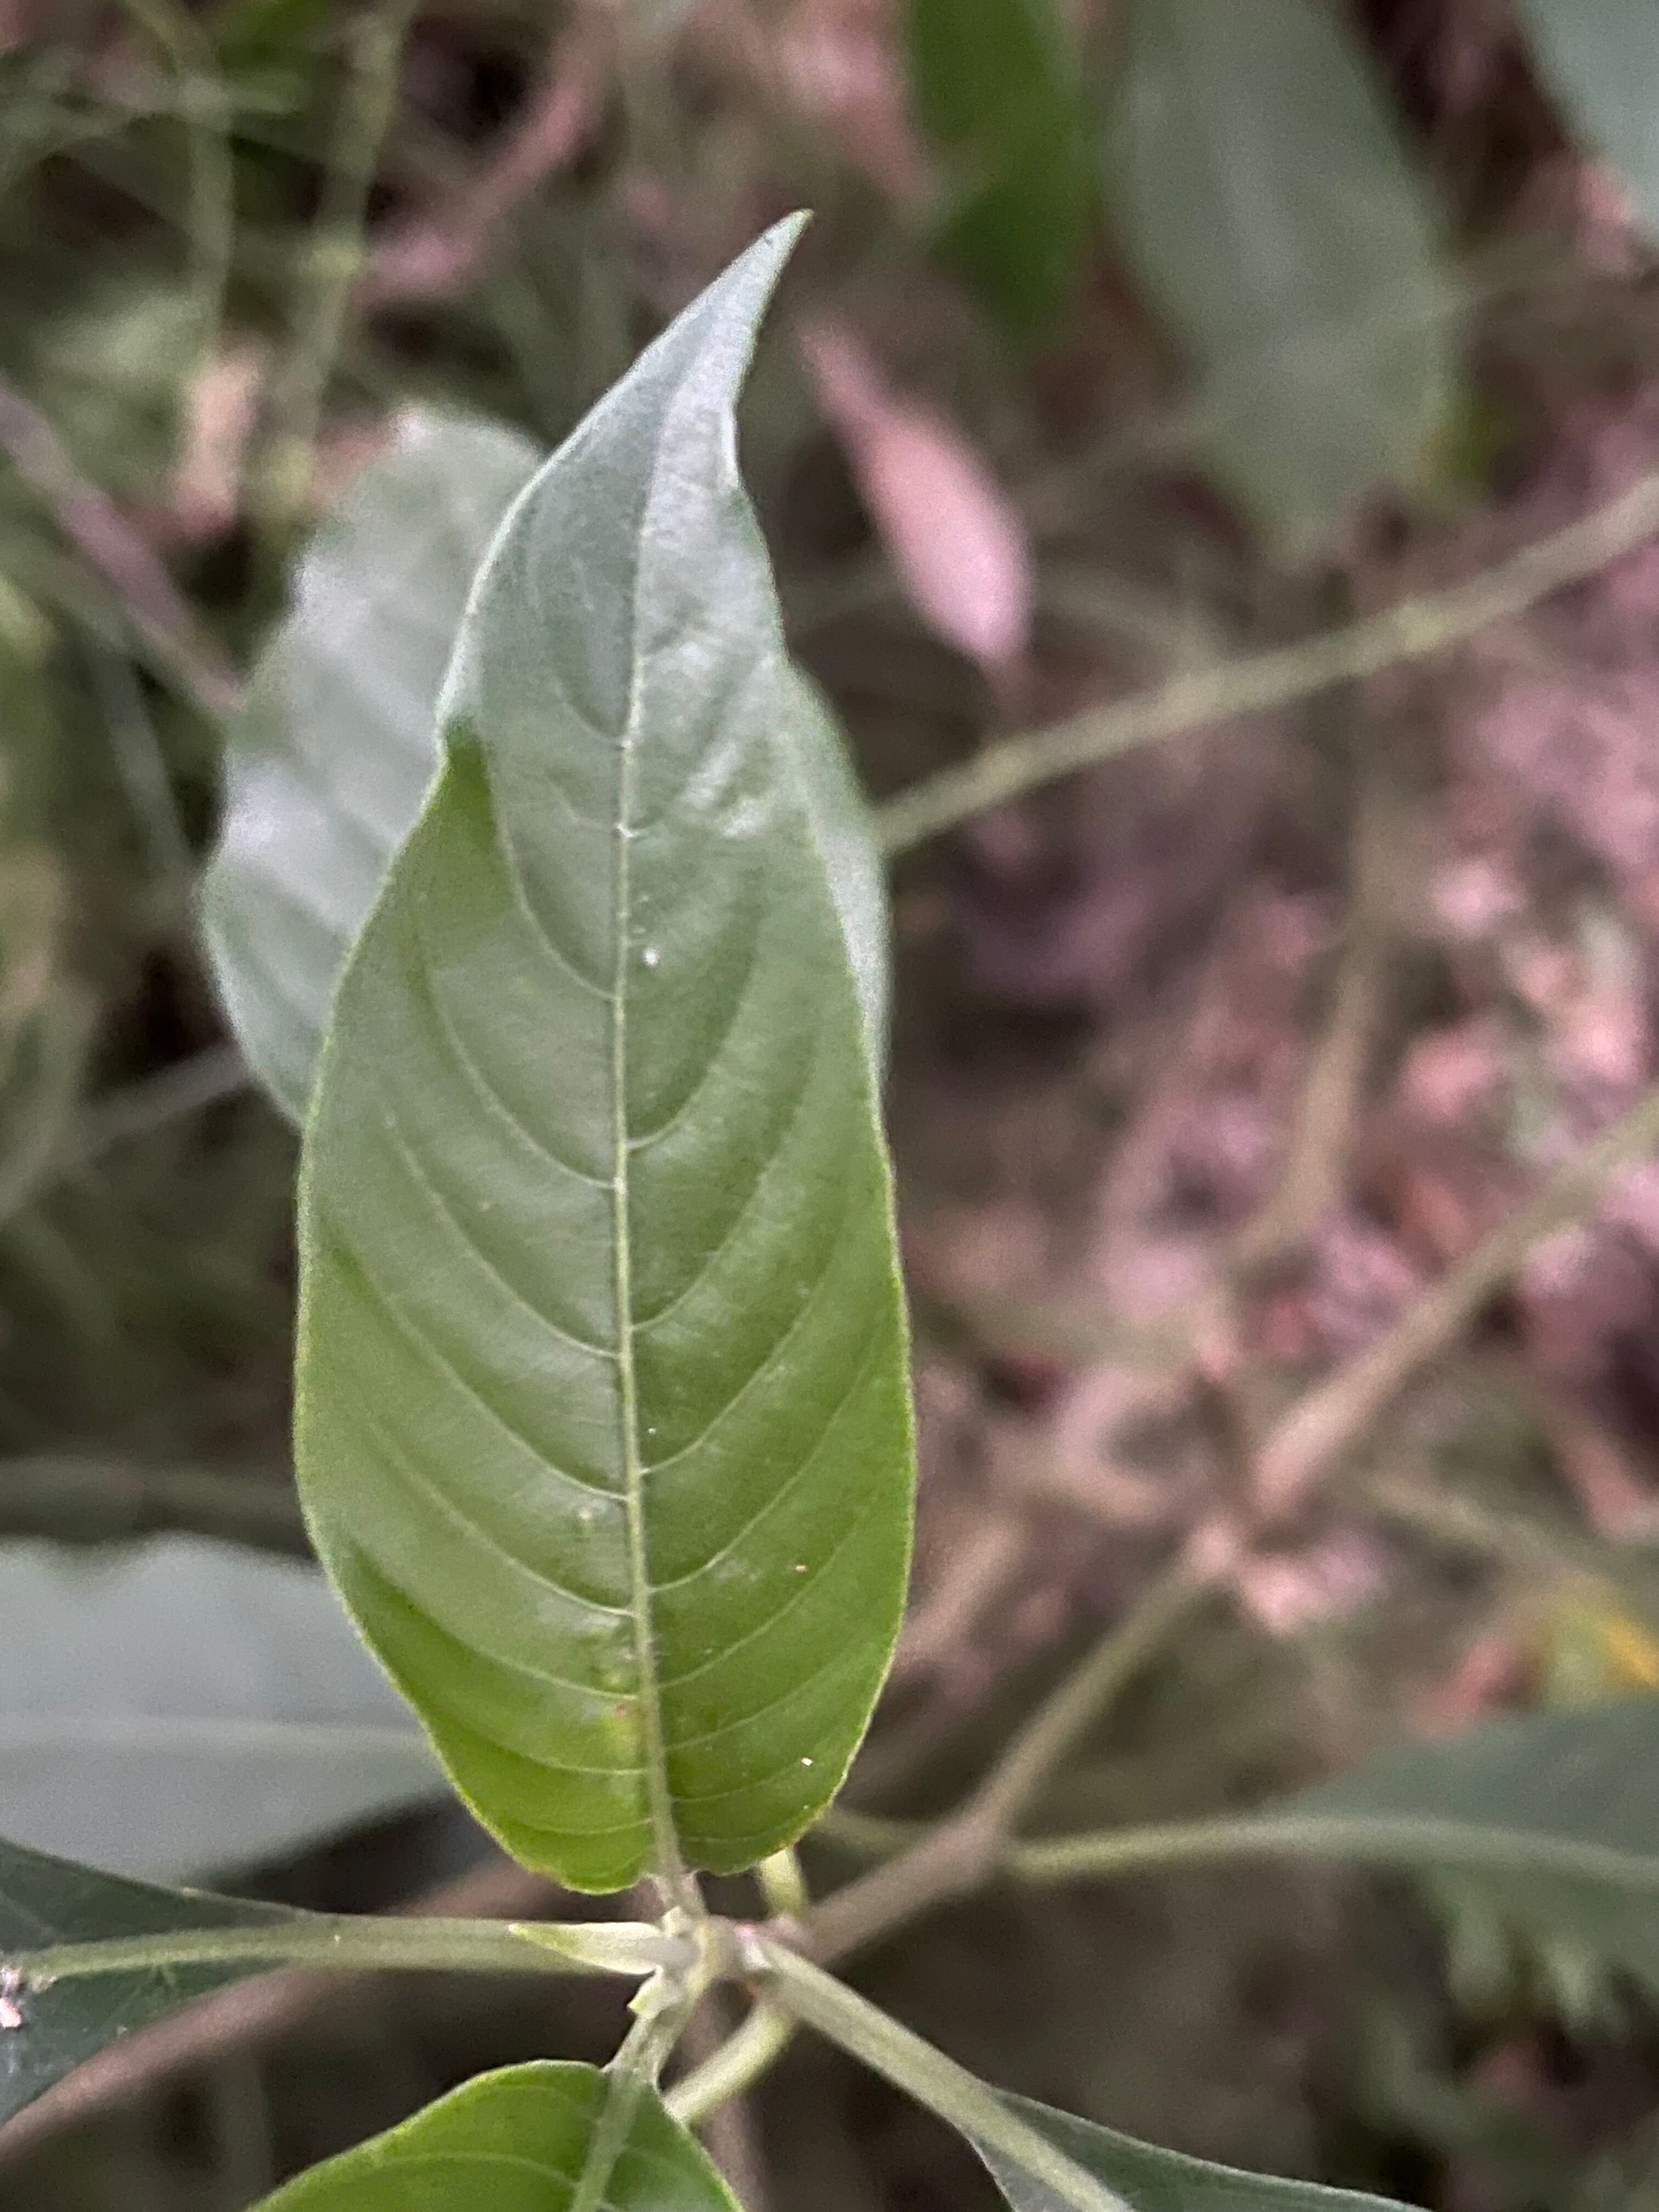
Plant species: justicia-adhatoda